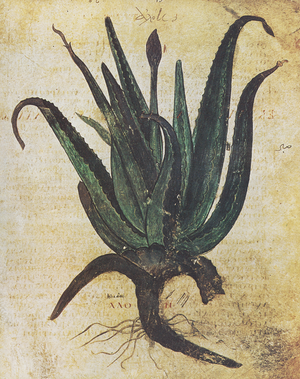
L'Aloe vera est une espèce d'aloès d'origine incertaine mais cultivée de longue date en région méditerranéenne, Afrique du Nord, aux îles Canaries et au Cap-Vert. Utilisé depuis l'Antiquité, l’Aloe vera a été adopté dans les médecines traditionnelles de nombreuses régions chaudes du monde, d'Europe, du Moyen-Orient et d'Afrique du Nord d'abord, puis d'Inde, de Chine et d'Asie essentiellement après le Xᵉ siècle et d'Amérique après le XVIIᵉ siècle. Actuellement, le gel d'aloès entre principalement dans la composition de cosmétiques ou de boissons.